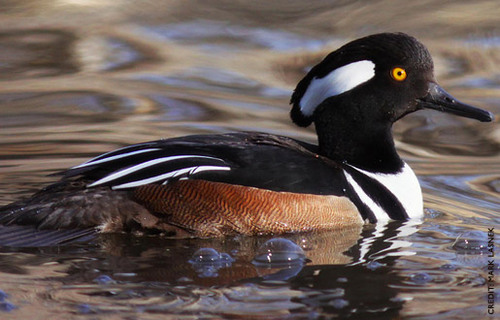
this bird has a white breast, black stripes around its neck, and a brown secondary.
the bird has a black head with a black neck and white breast with a yellow eyering.
a black bird with some white on its breast, nape and rump.
this large black bird has white accents on it's head and throat, and brown wing feathers.
the bird has a black back, with rusty orange secondaries and a white breast.
this bird has wings that are black and has orange eyesa bird with a black and white striped back, head, and neck with brown sides.
the bird has yellow eyes and a dark black bill with a black head and neck, and the wings being a mix of brown black and white.
waterfowl with a mix of brown, white, and black throughout it; a white breast, nape, and secondaries; black crown and throat, with a brown flank and side.
this bird has wings that are brown and has a big crown
Species: Hooded Merganser